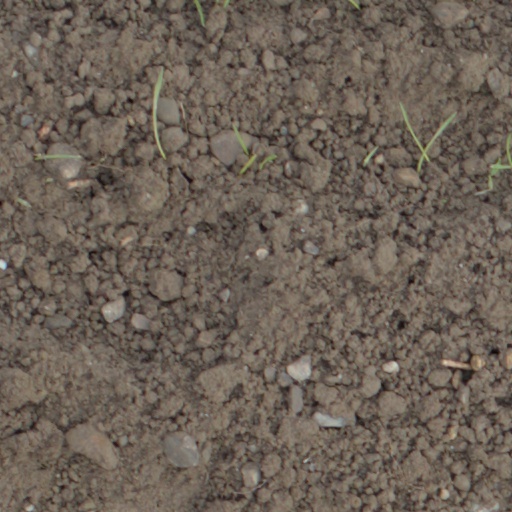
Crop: wheat